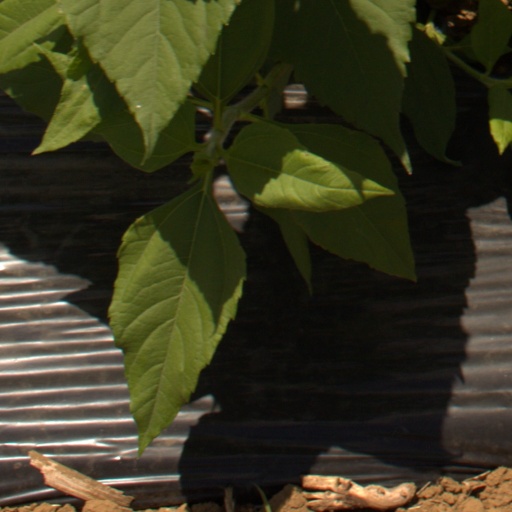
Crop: Jerusalem artichoke